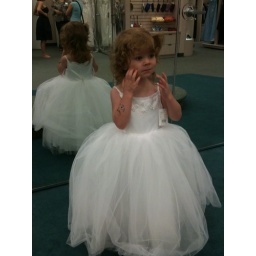
Playing dress-up while shopping for her flower girl dress for her. Uncle Jesse's wedding in September.